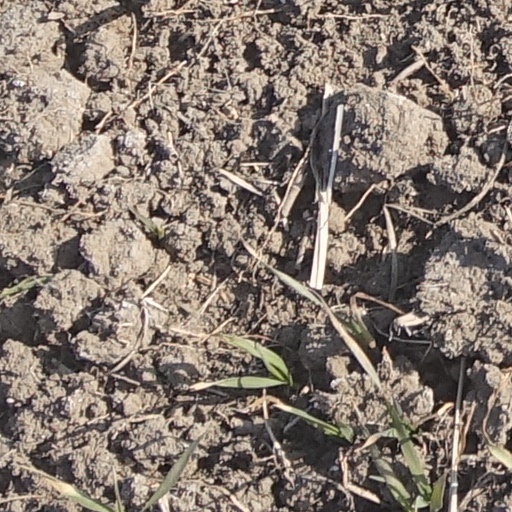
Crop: wheat